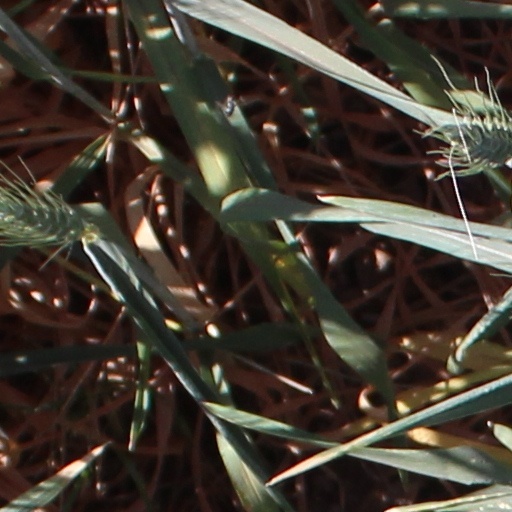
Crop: wheat